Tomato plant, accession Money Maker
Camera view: bottom (45 deg); turntable rotation: 240 degrees
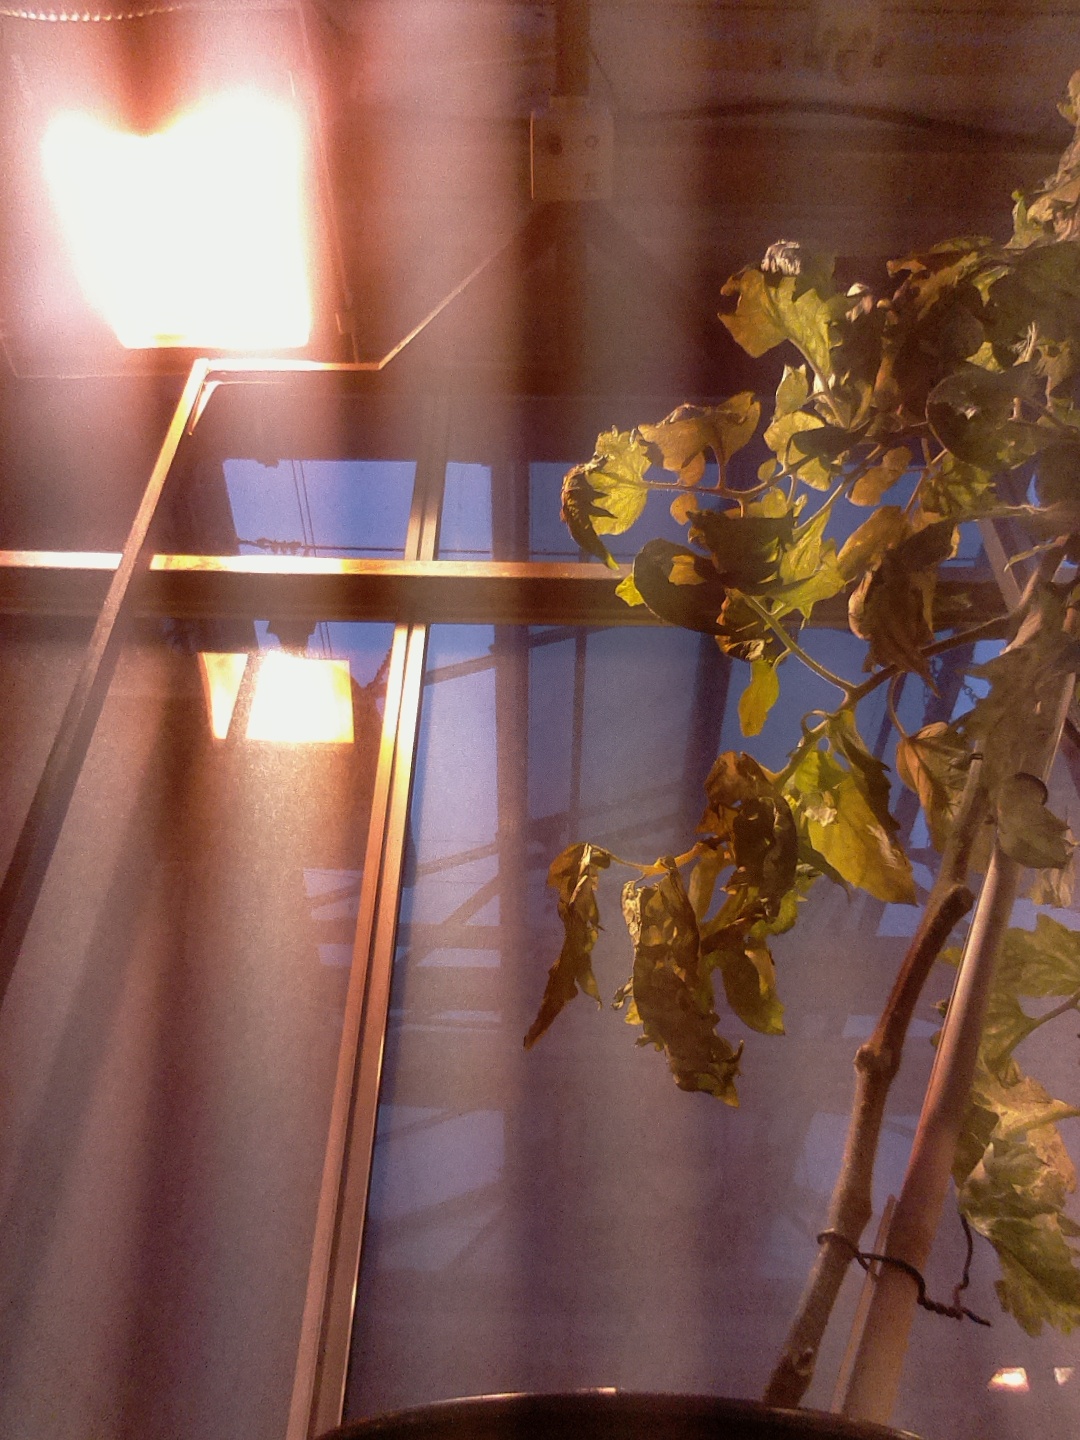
BBCH growth stage 76: 60%-70% of final fruit size